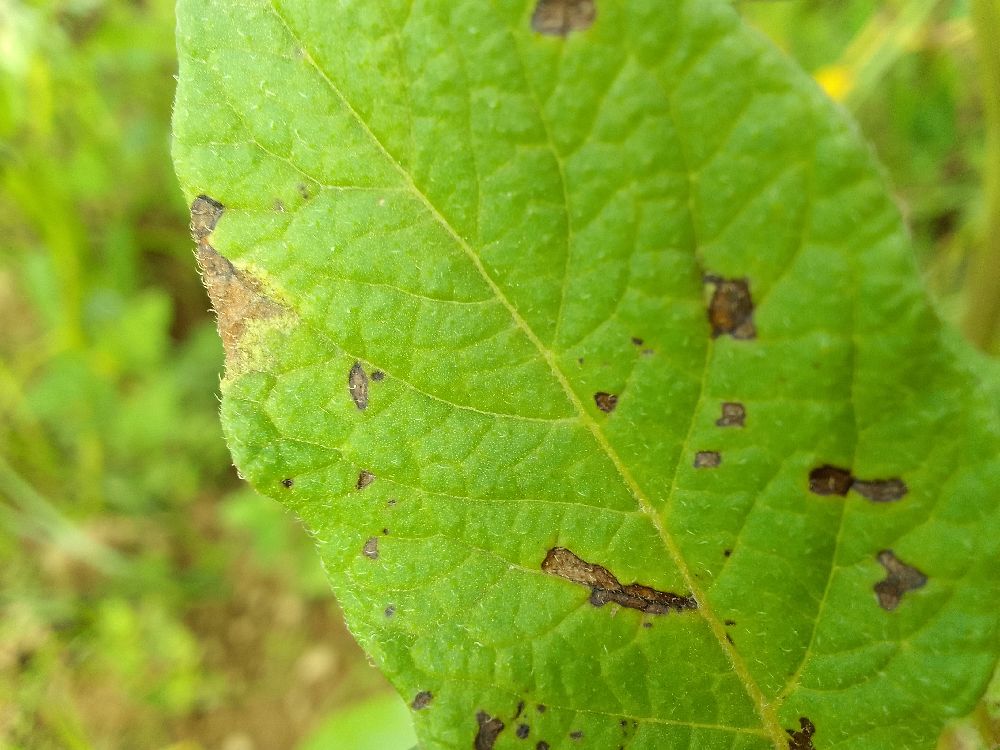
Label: Early blight